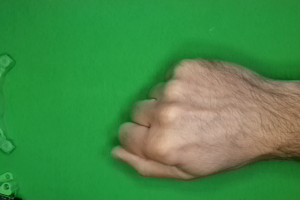
Label: rock